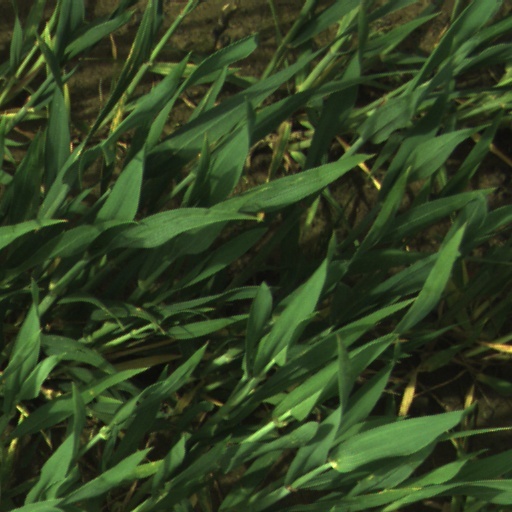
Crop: wheat